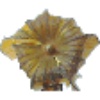
Label: physalis_with_husk